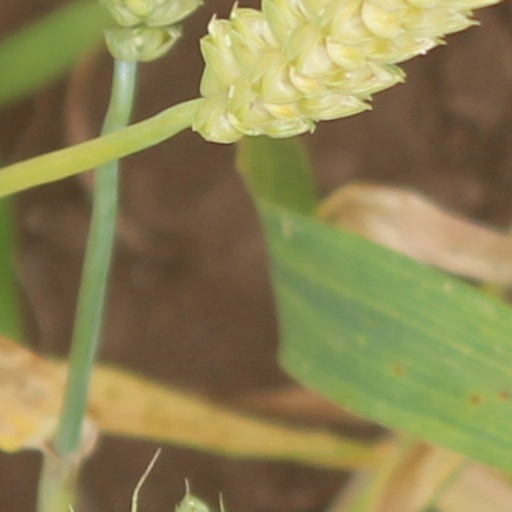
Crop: wheat